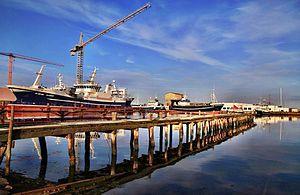
Le Port de Skagen est situé à Skagen dans le Nord du Danemark. Il contient un port industriel qui accueille l'industrie de pêche de la région ainsi qu'un port de plaisance. Il dispose également d'un chantier naval et d'installations de transformation du poisson.